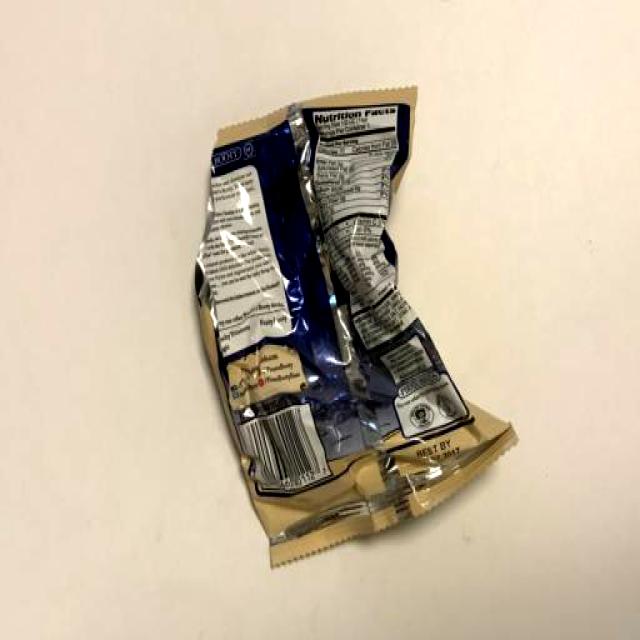
Label: Trash